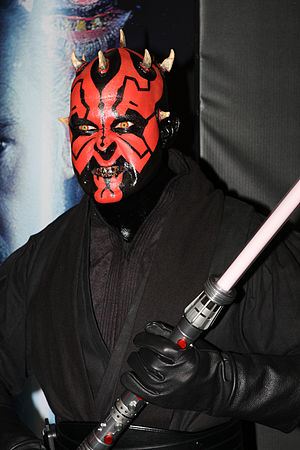
Darth Maul
Person udklædt som Darth Maul
Darth Maul er en person i Star Wars-universet. Han er desuden en sith-herre, der blev oplært af Darth Sidious, og er blevet oplært til at hade og bruge den mørke side af Kraften. Maul er også en af de første sith-herrer der afslørede sig i mange tusinde år, og her følger således citatet: